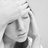
Emotion: neutral